Enos Cabell

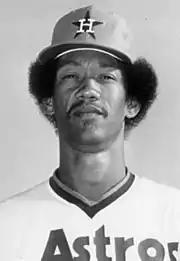
Cabell in 1976

On February 28, 1986, Cabell and six others were suspended for the entire season for admitting during the Pittsburgh drug trials that they were involved in cocaine abuse. The suspensions for all seven were avoided after agreeing to large anti-drug donations and community service.